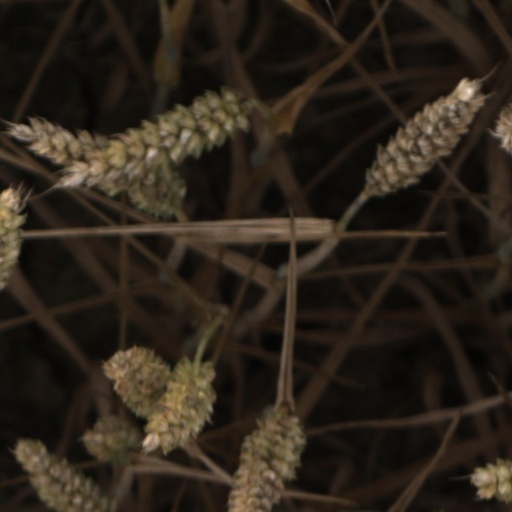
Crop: wheat